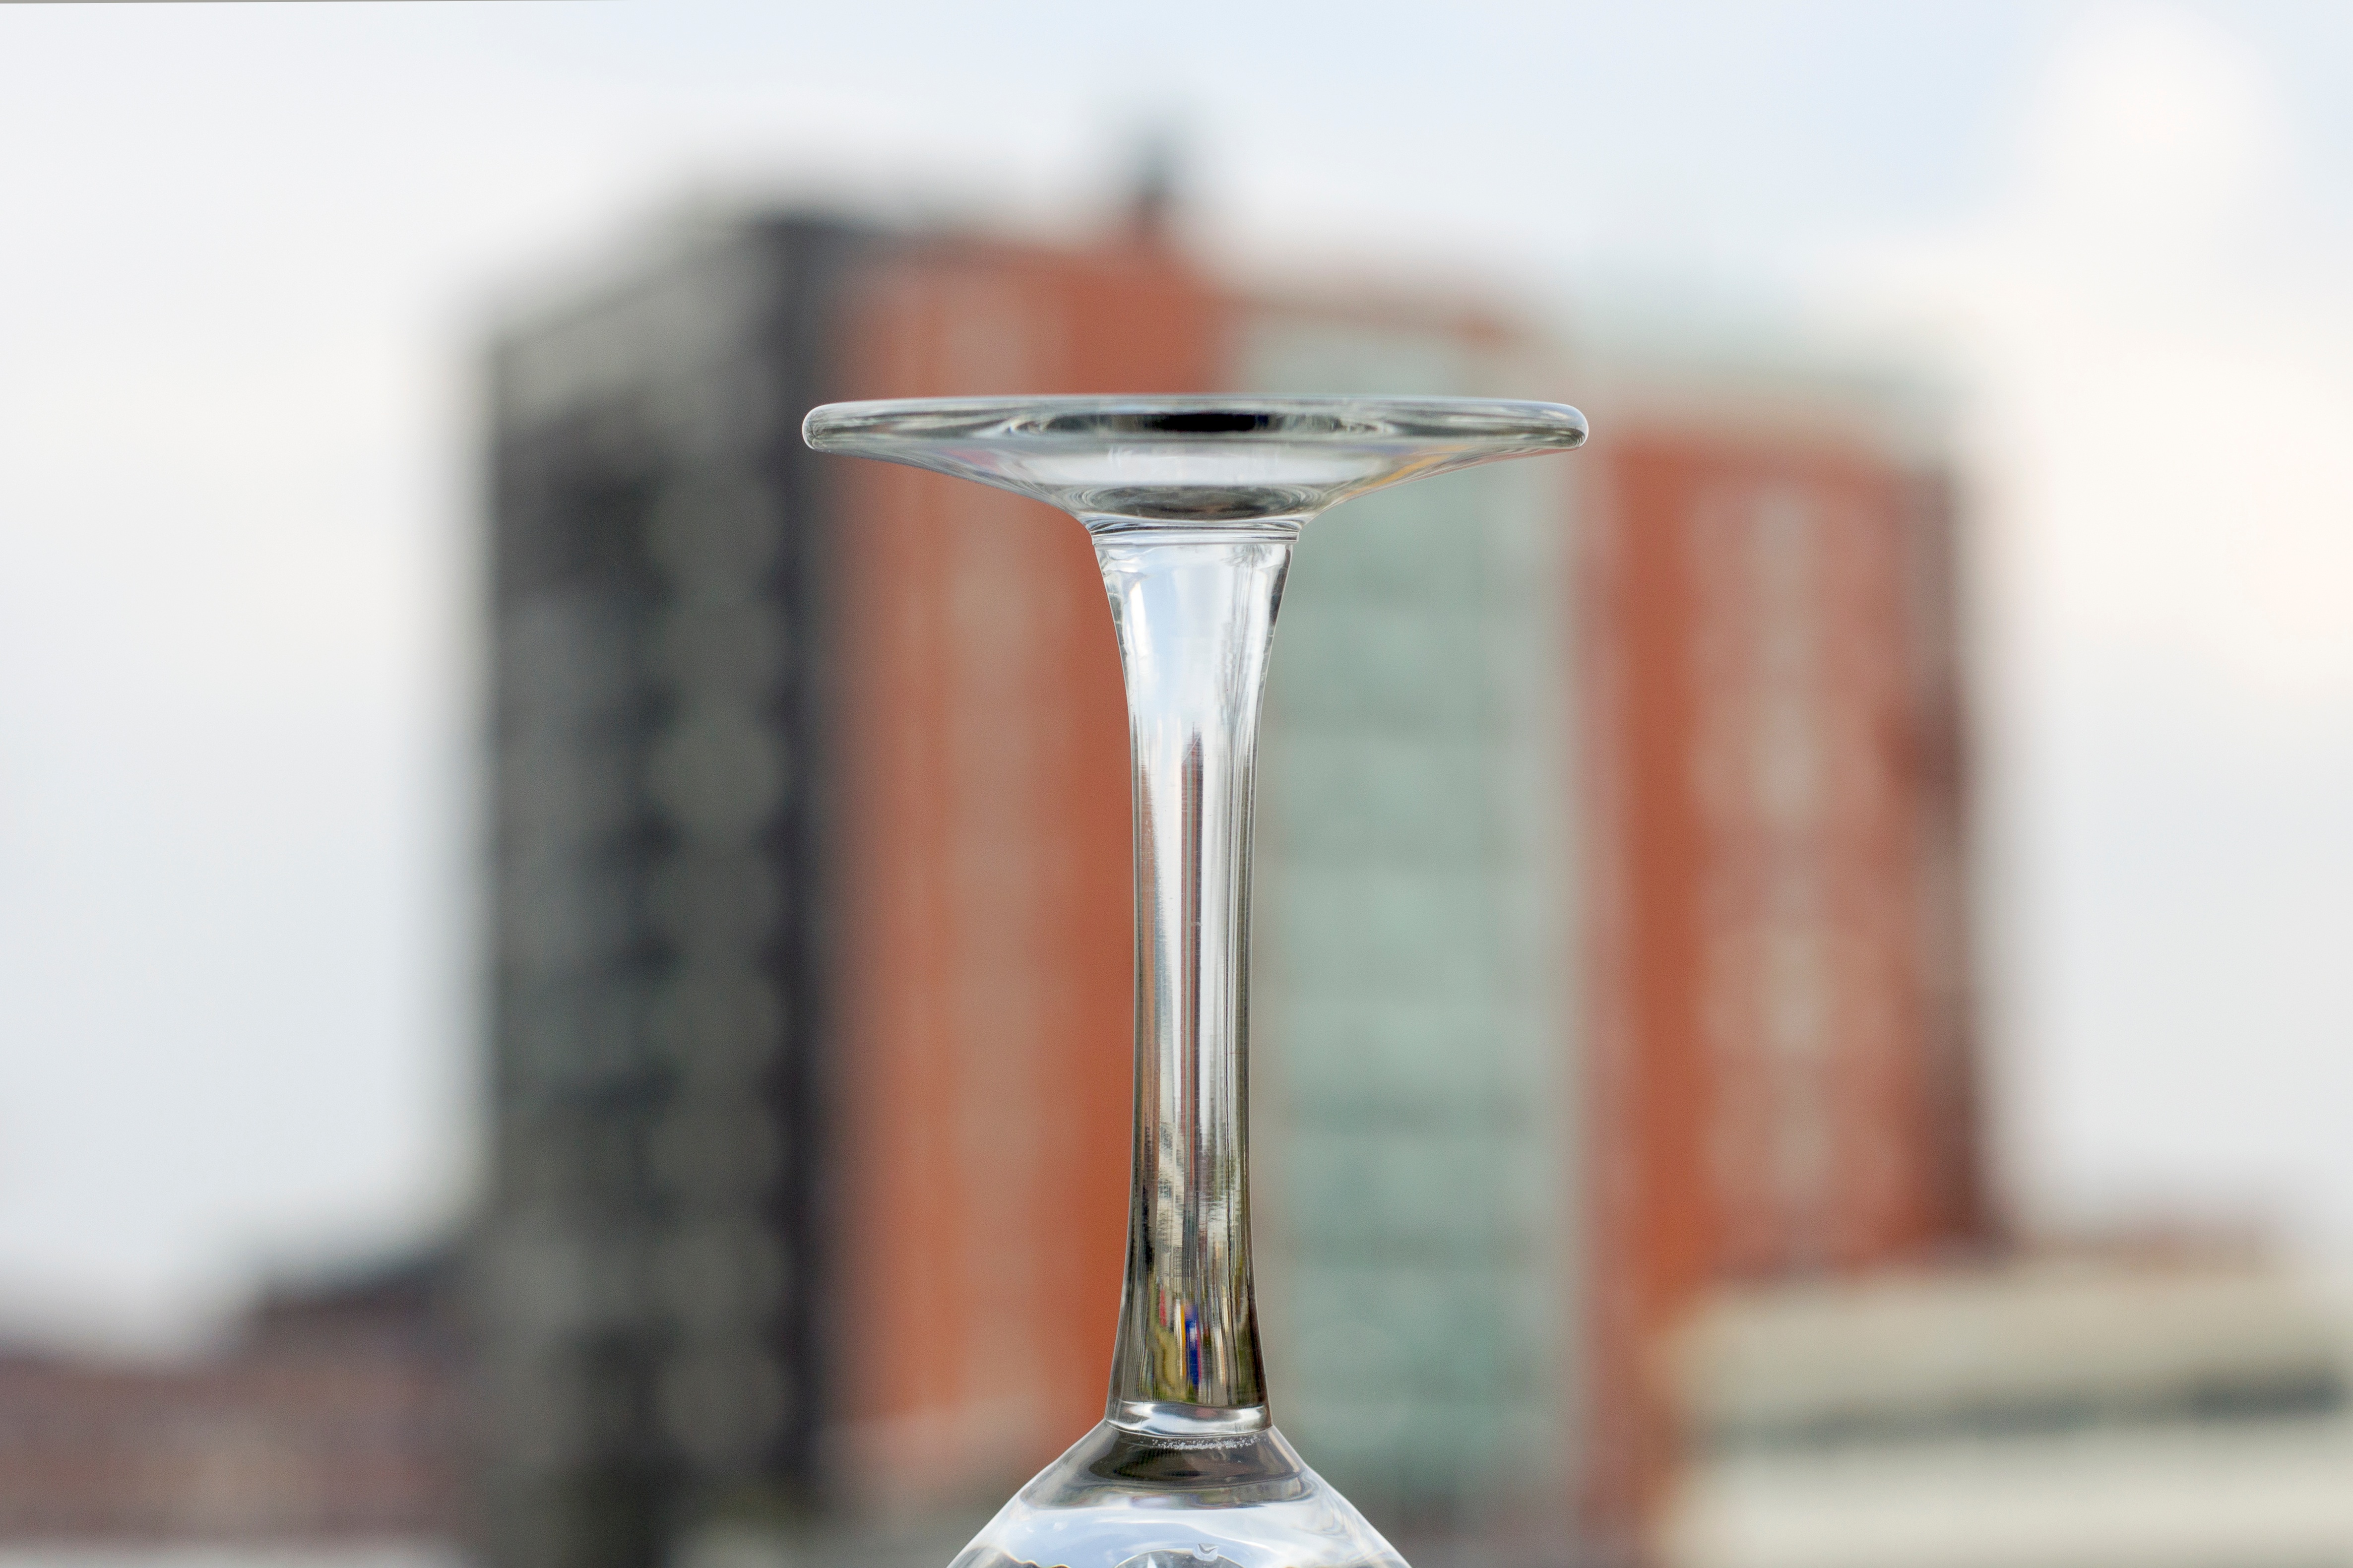
glass, drink, lighting, distilled beverage